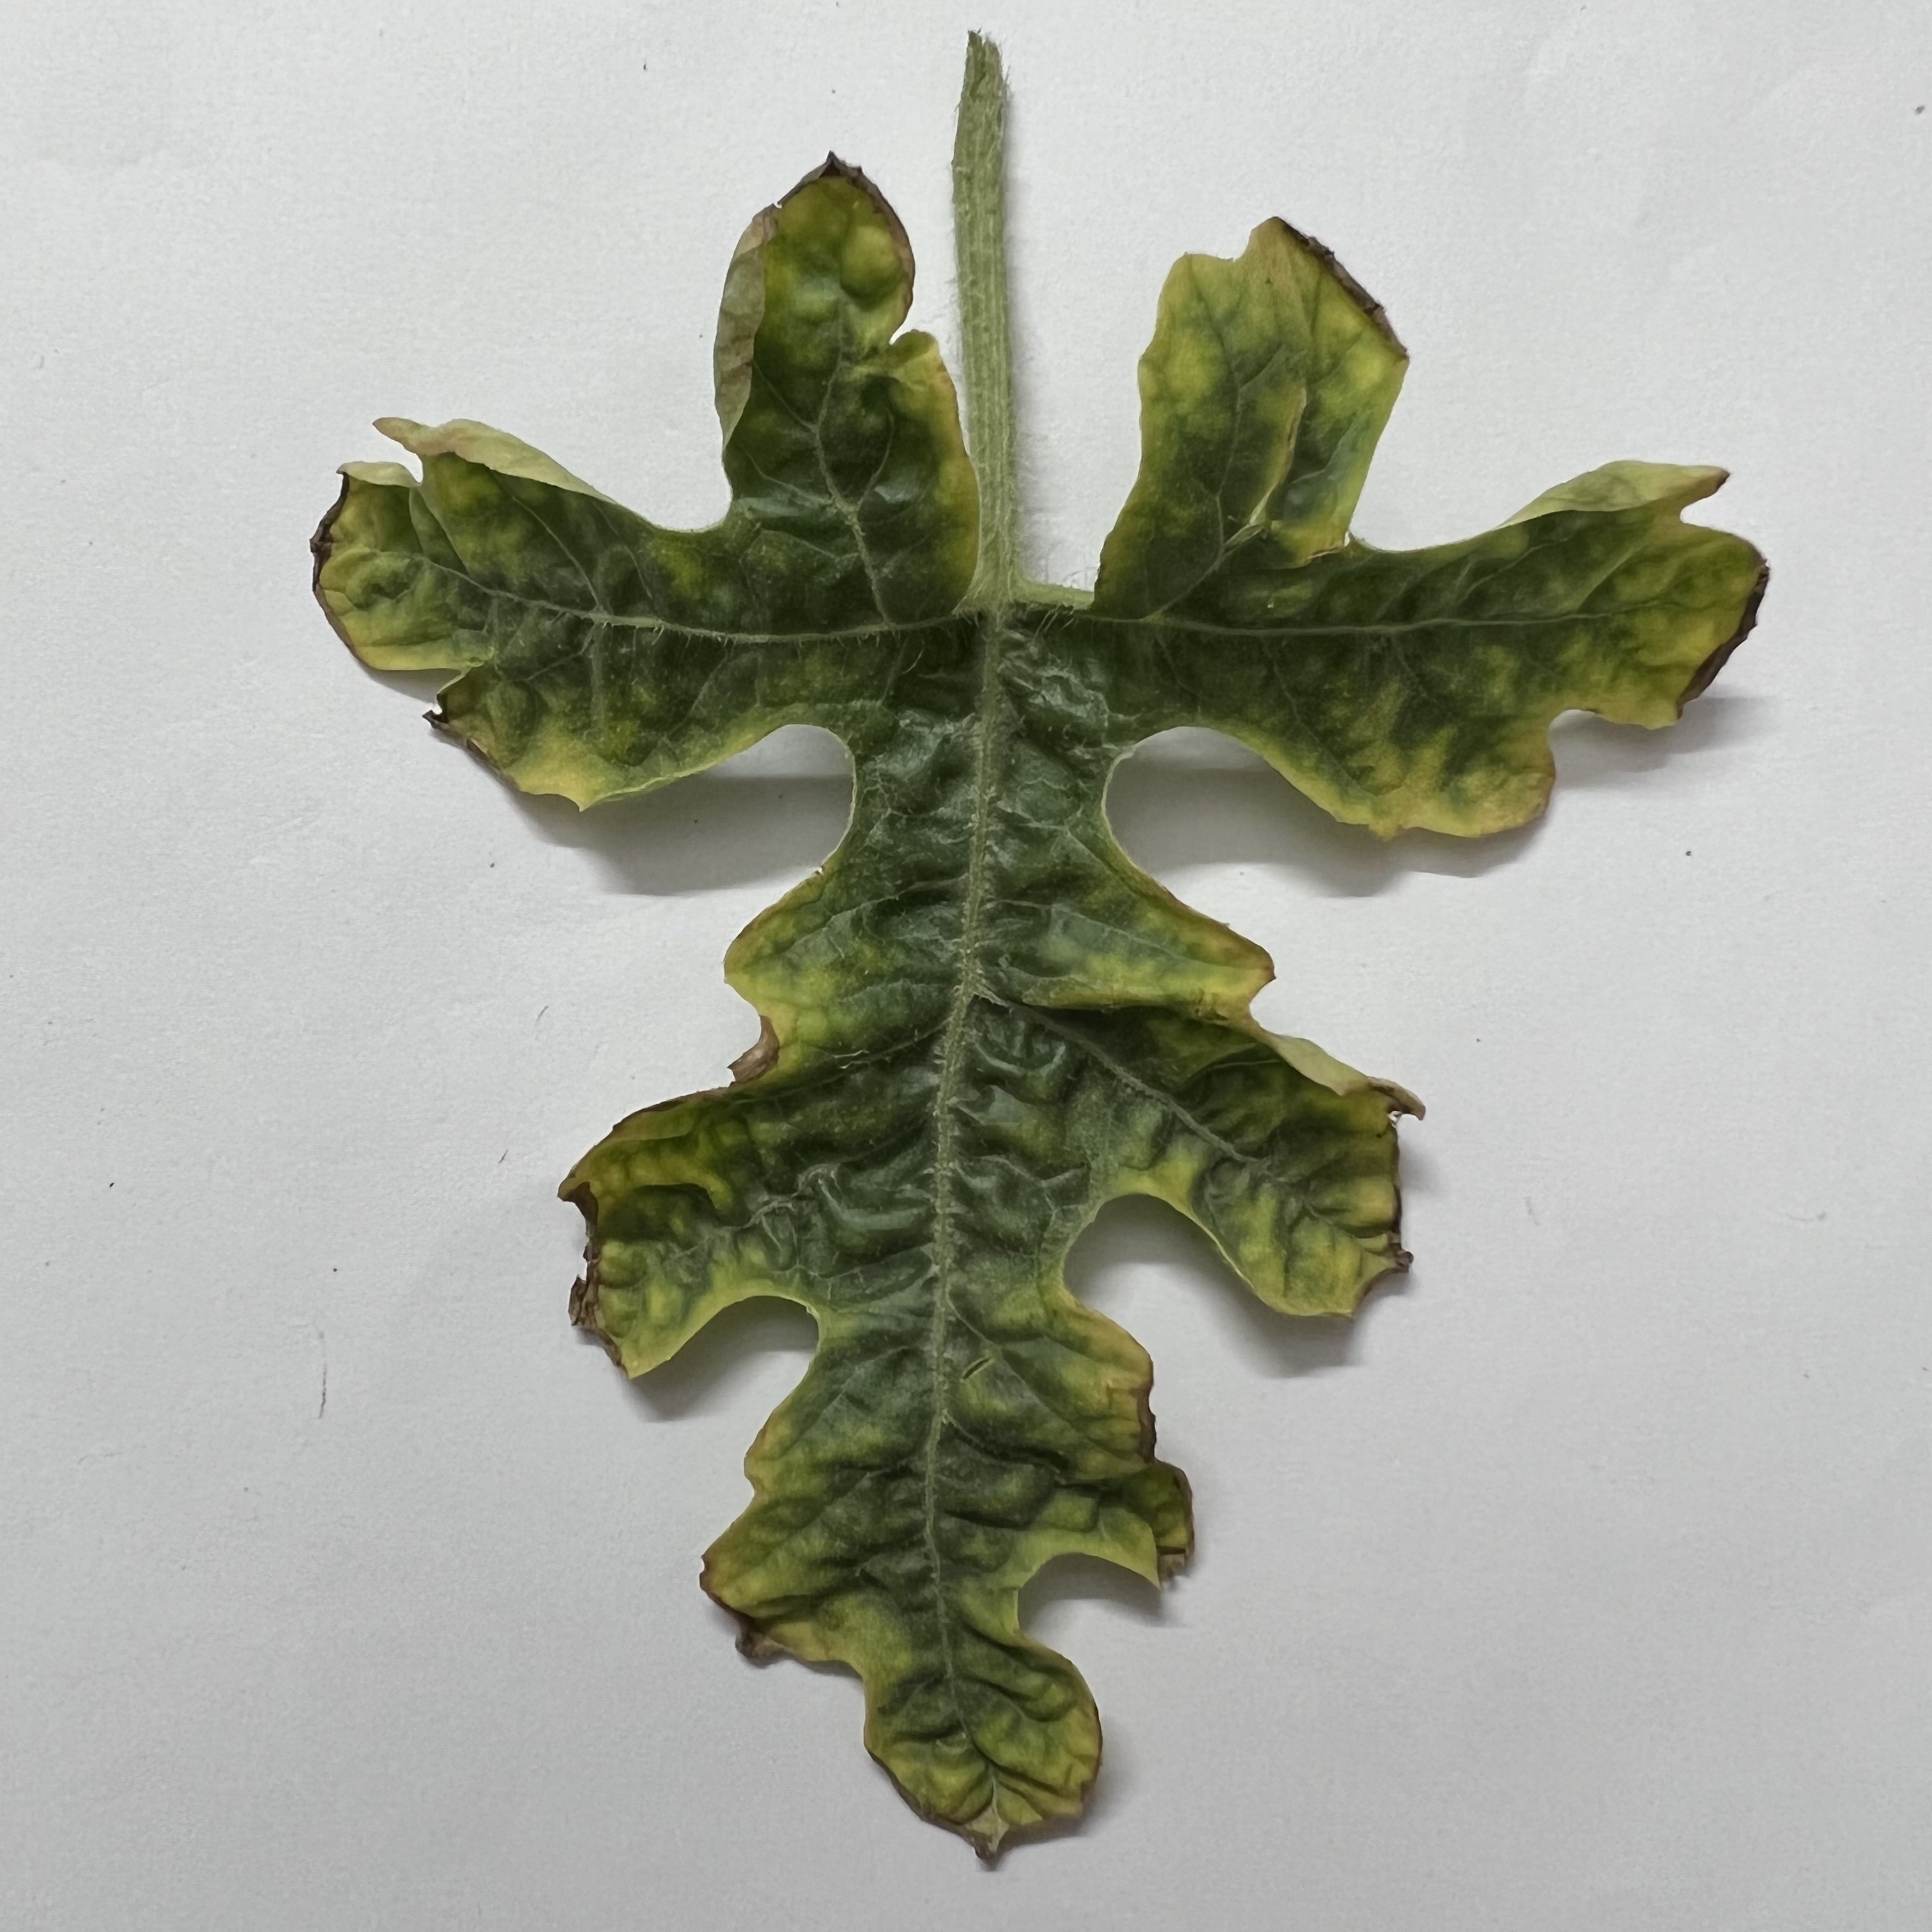
Label: Downy_Mildew